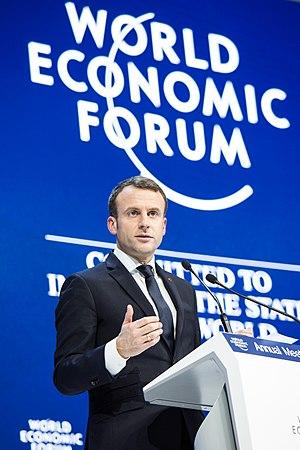
Emmanuel Macron [emanɥɛl makʁɔ̃], né le 21 décembre 1977 à Amiens, est un haut fonctionnaire, banquier d'affaires et homme d'État français. Il est président de la République française depuis le 14 mai 2017.
Cet article traite des prises de position d'Emmanuel Macron, élu président de la République française en 2017.
La présidence d'Emmanuel Macron commence officiellement le 14 mai 2017 lors de la passation des pouvoirs avec son prédécesseur François Hollande. Il est élu président de la République française le 7 mai 2017 sous la bannière de son mouvement En marche pour un mandat de cinq ans, dont l'échéance est fixée au 13 mai 2022. Il choisit comme Premier ministre Édouard Philippe, puis Jean Castex le 3 juillet 2020.